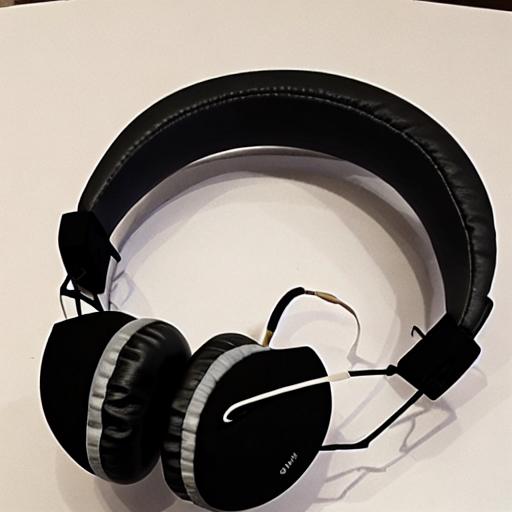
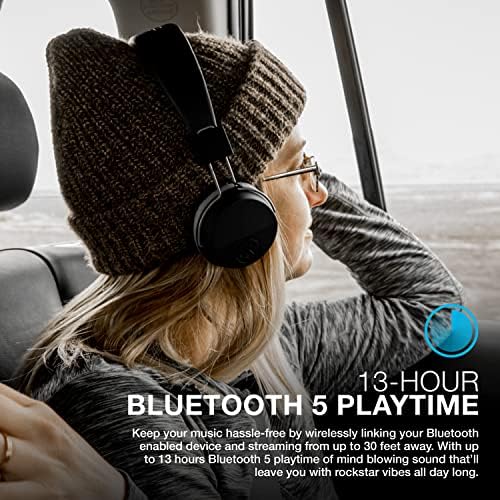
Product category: headphones
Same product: no